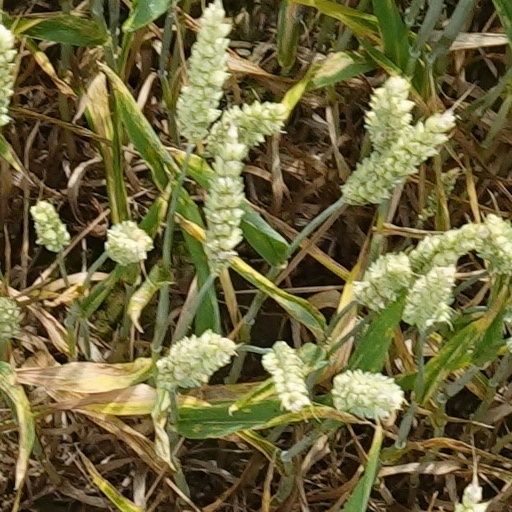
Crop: wheat